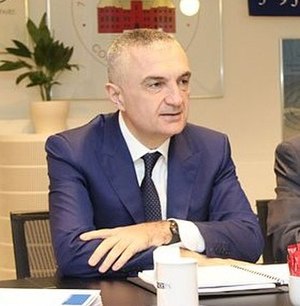
Albaniens præsident
Albaniens præsident, officielt Republikken Albaniens præsident er Albaniens officielle statsoverhoved.